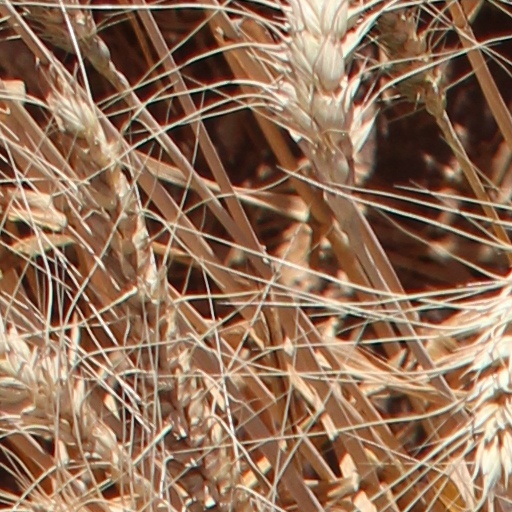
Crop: wheat